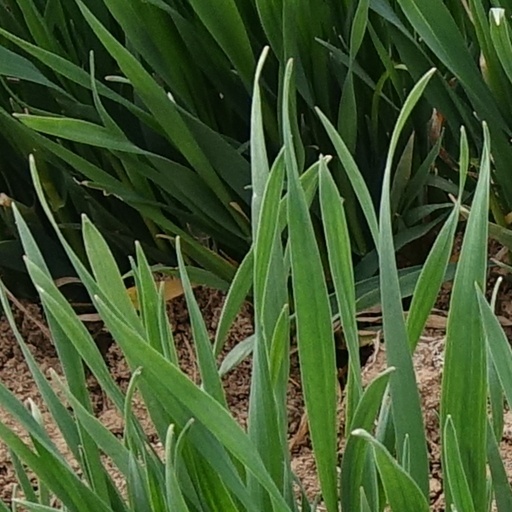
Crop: wheat